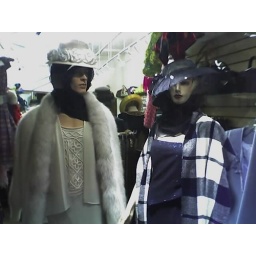
A male mannequin (left) dressed in woman's clothing at a store in the Gift Center. San Francisco, California.